Princess Alexandrine of Baden

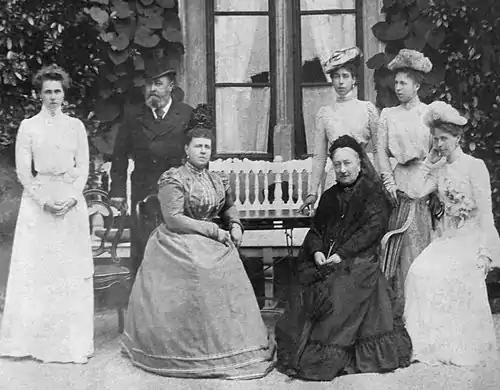
Alexandrine (in black) with family of Alfred, Duke of Saxe-Coburg and Gotha.

Before and during their marriage, Ernest carried on countless affairs. Alexandrine remained a loyal wife, however, and chose to ignore those relationships of which she was aware. At one point, Ernest had two mistresses, and was living with them and Alexandrine "in an improbable ménage which made the couple a laughing-stock to all but their family". Although she loved Alexandrine, Victoria was appalled by her willingness to accept his affairs: "Uncle E.'s conduct is perfectly monstrous and I must blame Aunt very much. They have not written to me yet - but when they do I shall have to write very strongly."